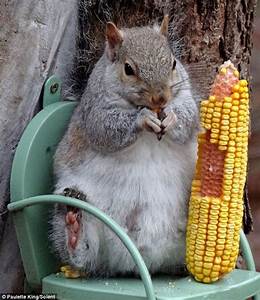
Label: scoiattolo